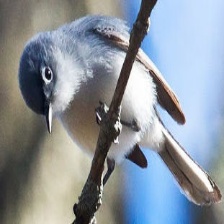
Species: BLUE GRAY GNATCATCHER
Scientific name: POLIOPTILA CAERULEA